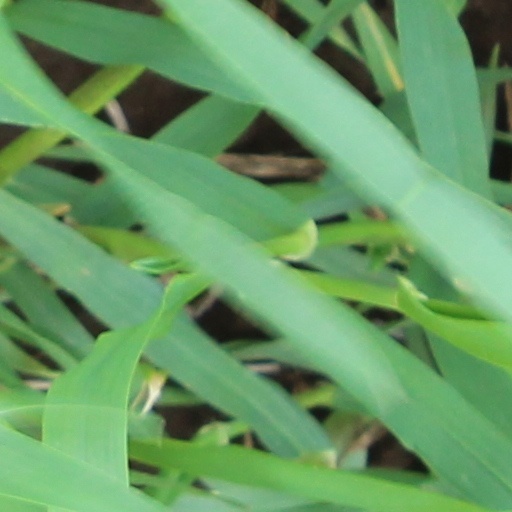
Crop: wheat